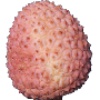
Label: lychee